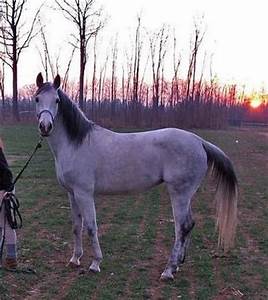
Label: horse